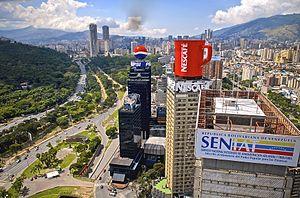
Le Venezuela ou Vénézuéla [venezɥɛla], en forme longue la république bolivarienne du Venezuela, en espagnol República Bolivariana de Venezuela, nom officiel en l'honneur de Simón Bolívar, est une république fédérale située dans la partie la plus septentrionale de l'Amérique du Sud, bordé au nord par la mer des Caraïbes, à l'est-sud-est par le Guyana, au sud par le Brésil, au sud-sud-ouest et à l'ouest par la Colombie.